Northeast Counter-Japanese United Army

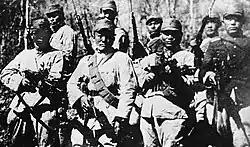
Soldiers of the Northeast Counter-Japanese United Army

The Northeast Counter-Japanese United Army, also known as the NAJUA or Northeast Anti-Japanese United Army, was the main Counter-Japanese guerrilla army in Northeast China (Manchuria) after the Japanese invasion of Manchuria in 1931. Its predecessors were various Counter-Japanese volunteer armies organized by locals and the Manchuria branches of the Chinese Communist Party (CCP). In February 1936, the CCP, in accordance with the instructions of the Communist International, issued The Declaration of the Unified Organization of Northeast Counter-Japanese United Army and marked the official formation of the organization.